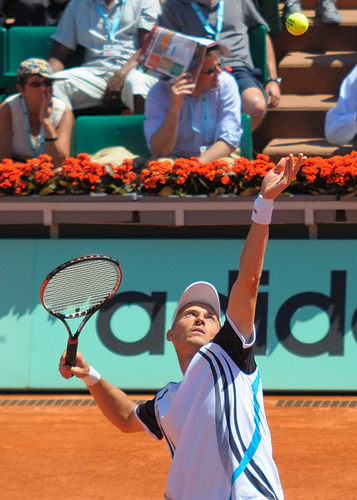
một nam vận động viên tennis đang tung bóng lên cao để phát bóng